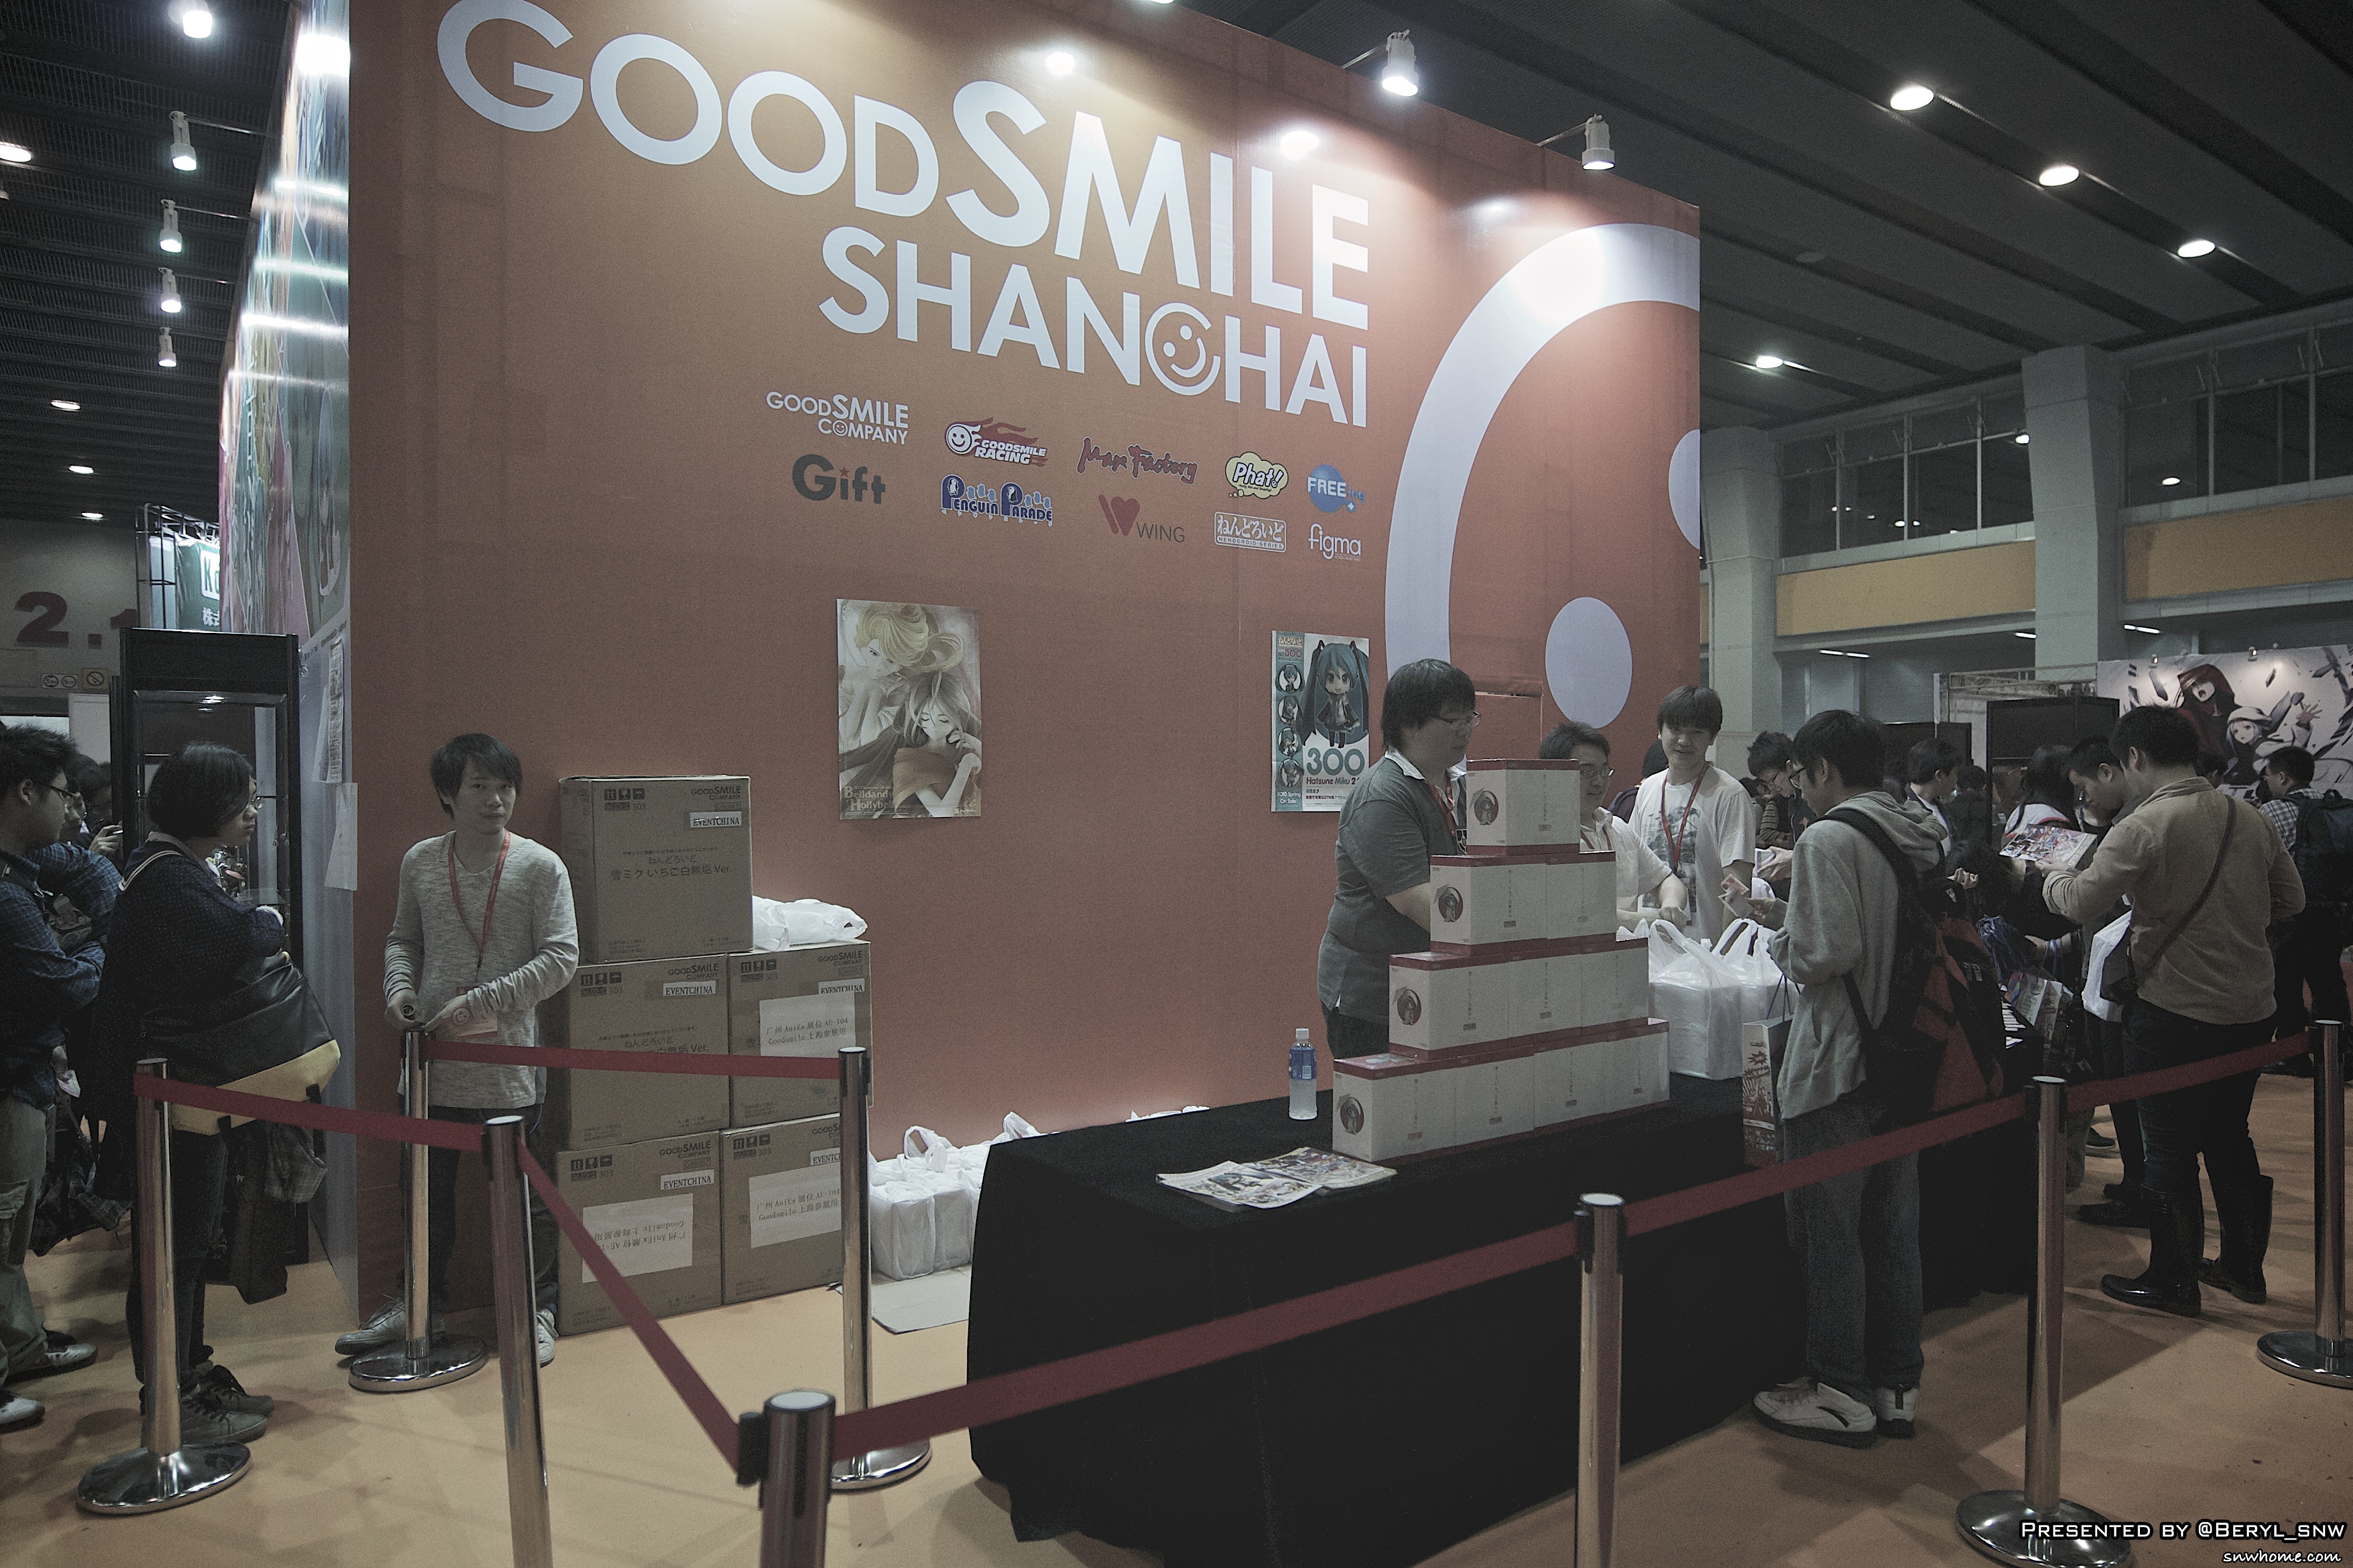
girl, technology, game, doll, girls, figure, performance, canton, exhibition, anime, comic, comiccon, guangzhou, pazhou